Ellis Spear

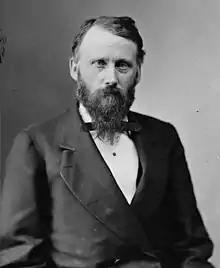
Bvt. Brig. Gen. Ellis Spear

Ellis Spear (October 15, 1834 – April 3, 1917) was an officer in the 20th Maine Volunteer Infantry Regiment of the Union Army during the American Civil War. On April 10, 1866, the United States Senate confirmed President Andrew Johnson's February 24 nomination of Spear for appointment to the grade of brevet brigadier general to rank from April 9, 1865. He was United States Commissioner of Patents in 1877–1878.